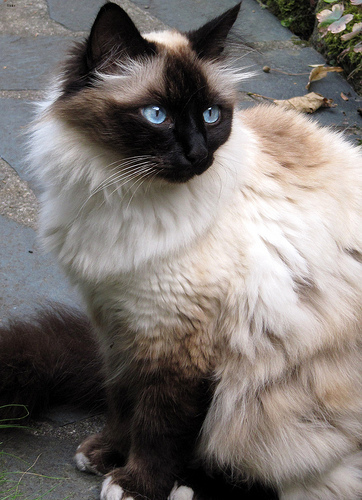
Animal: cat
Breed: birman